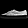
Label: Sneaker